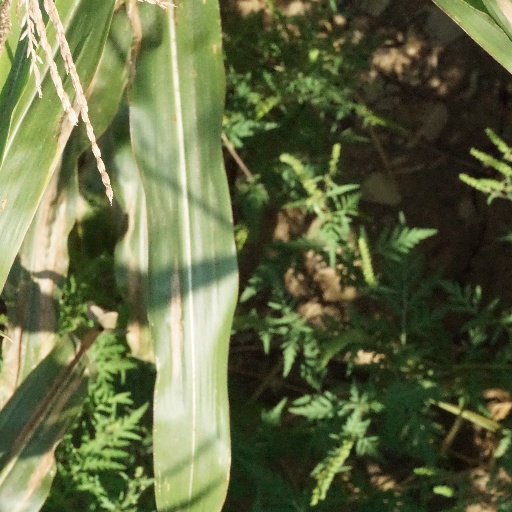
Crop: maize; corn